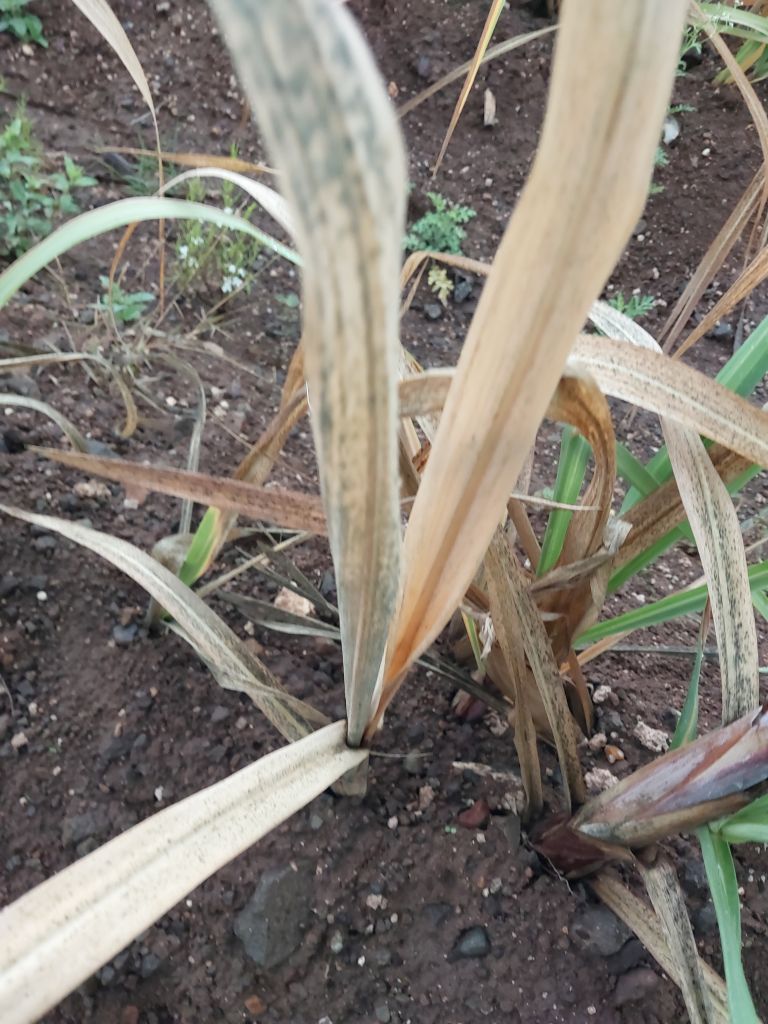
Label: Sett Rot